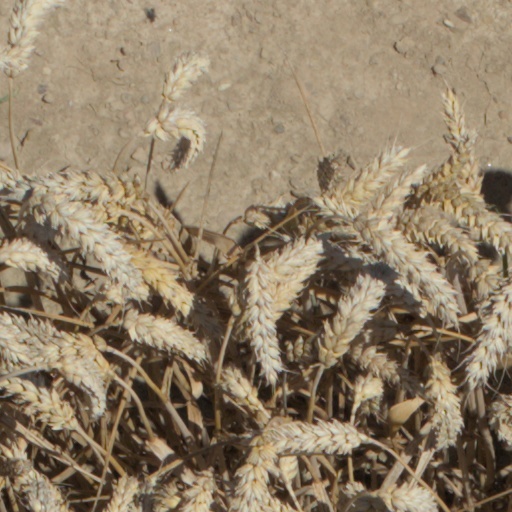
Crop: wheat